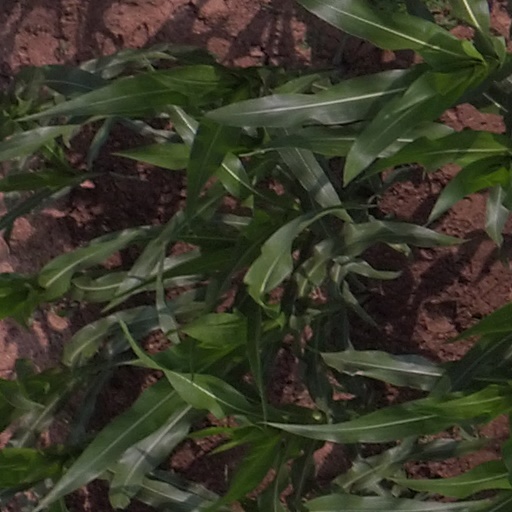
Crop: maize; corn